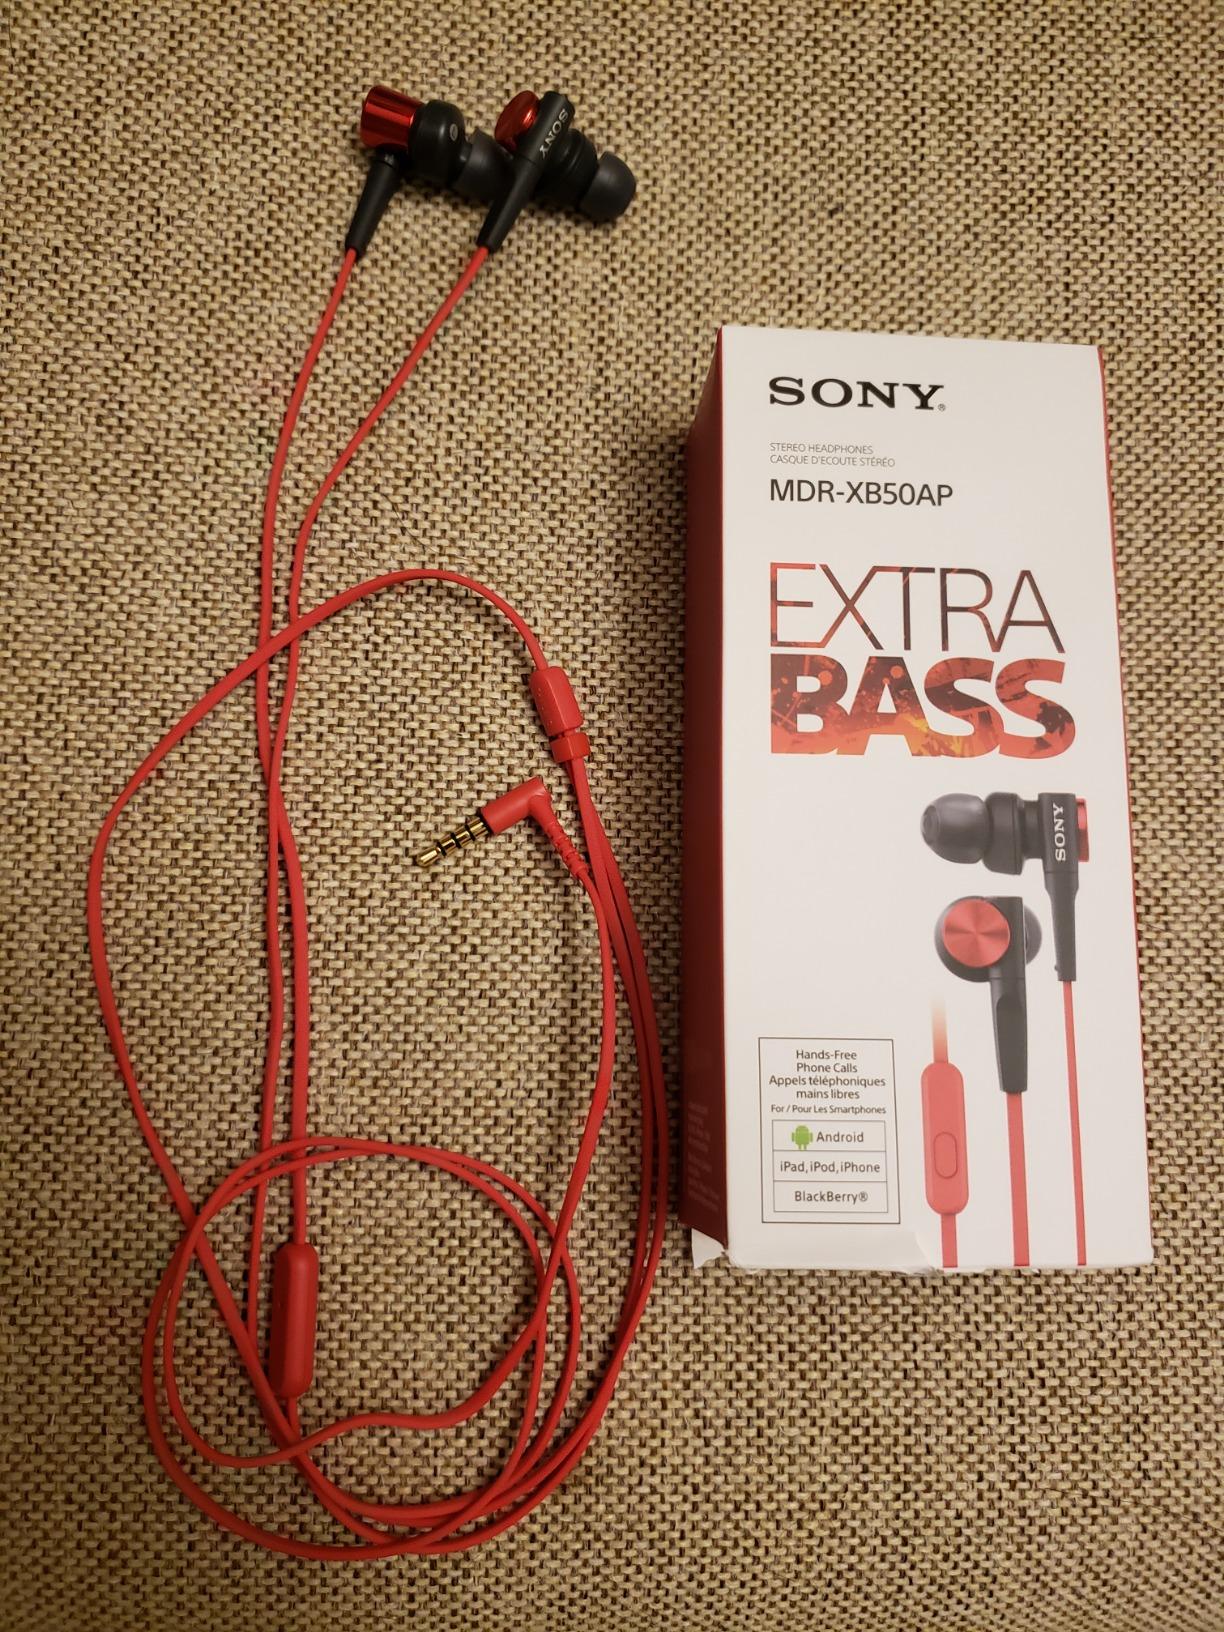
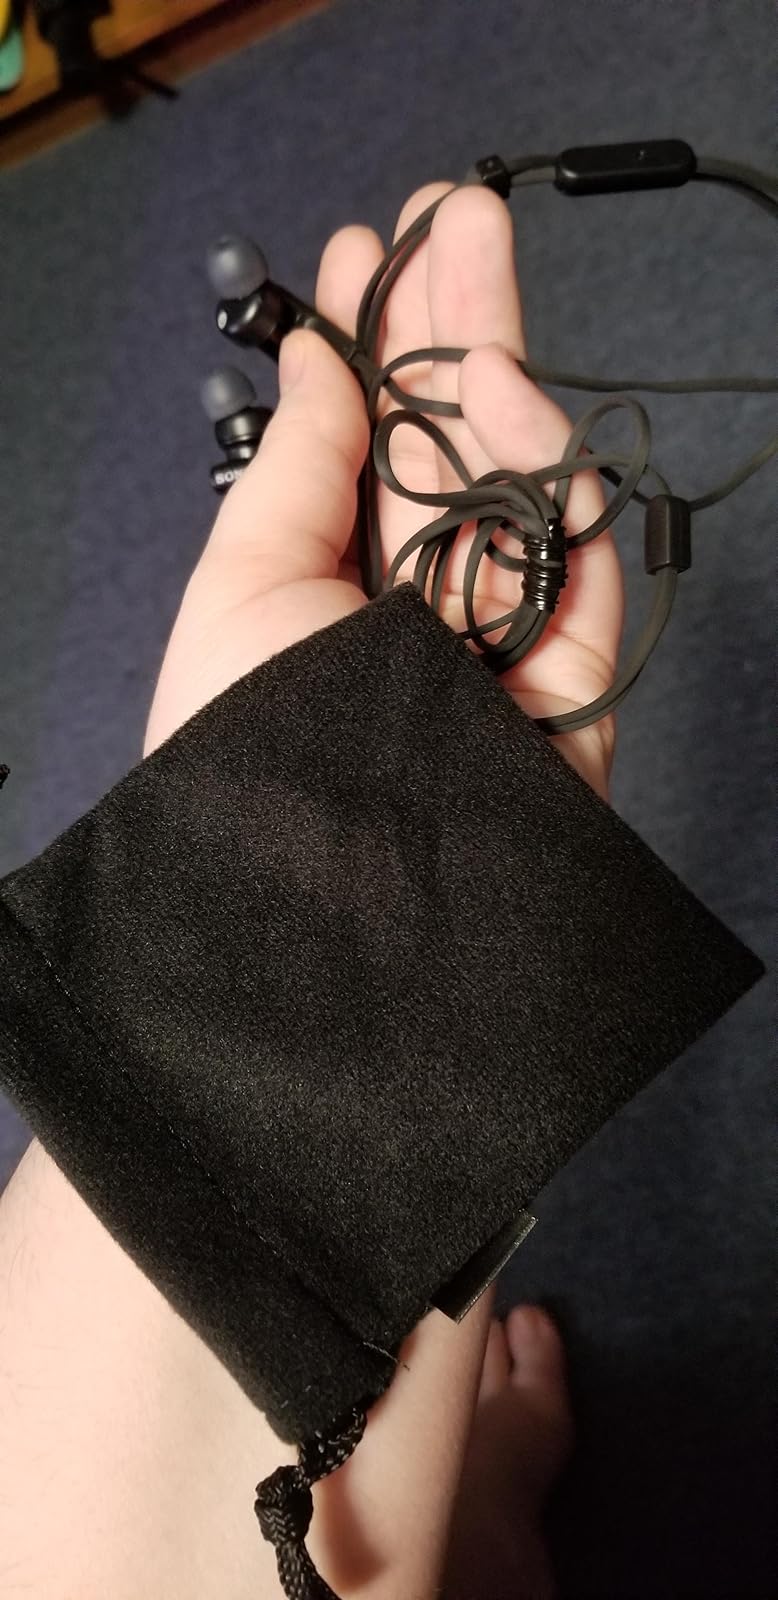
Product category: headphones
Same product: no